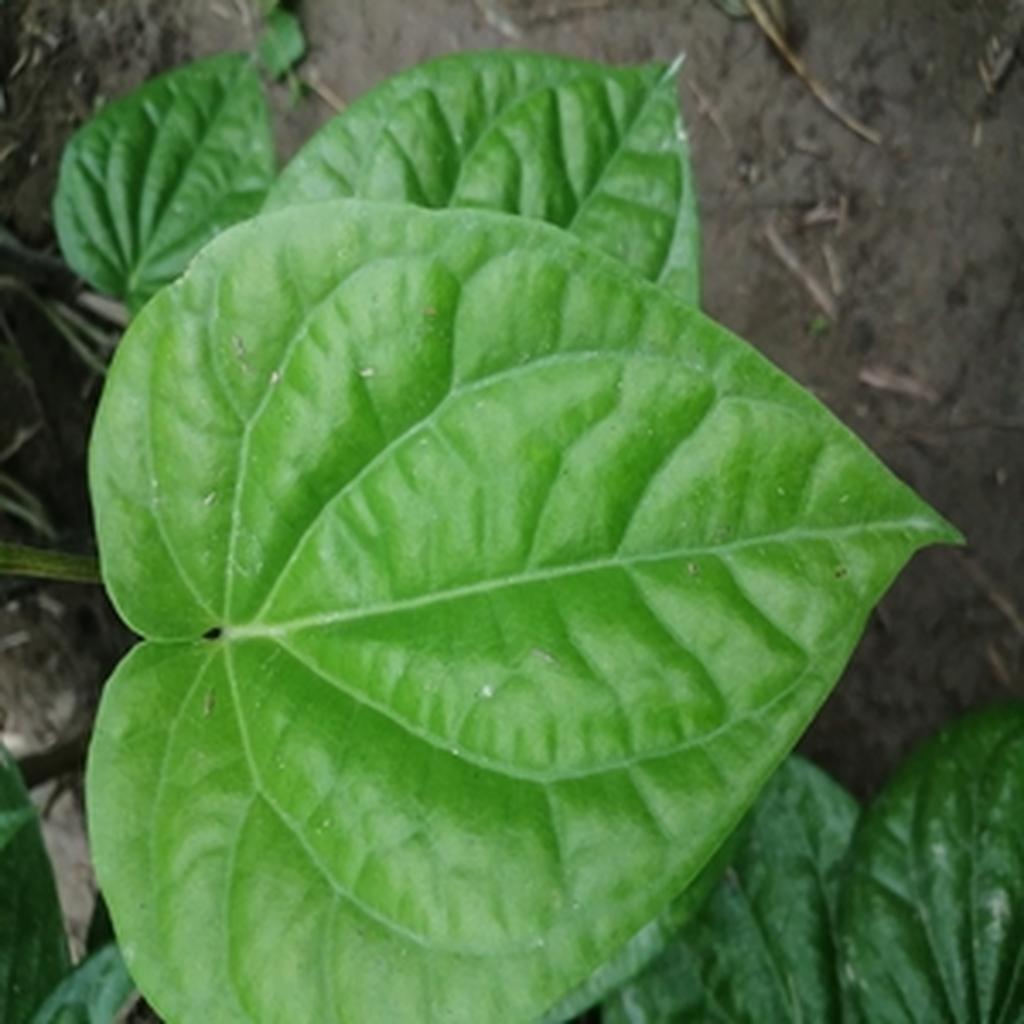
Label: Healthy_Leaf